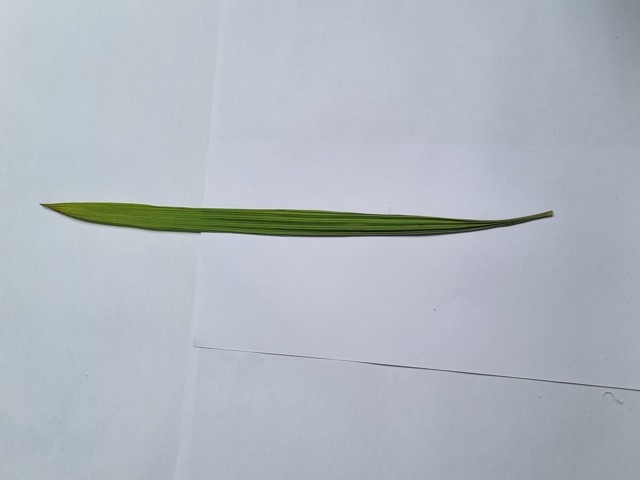
Plant: betal